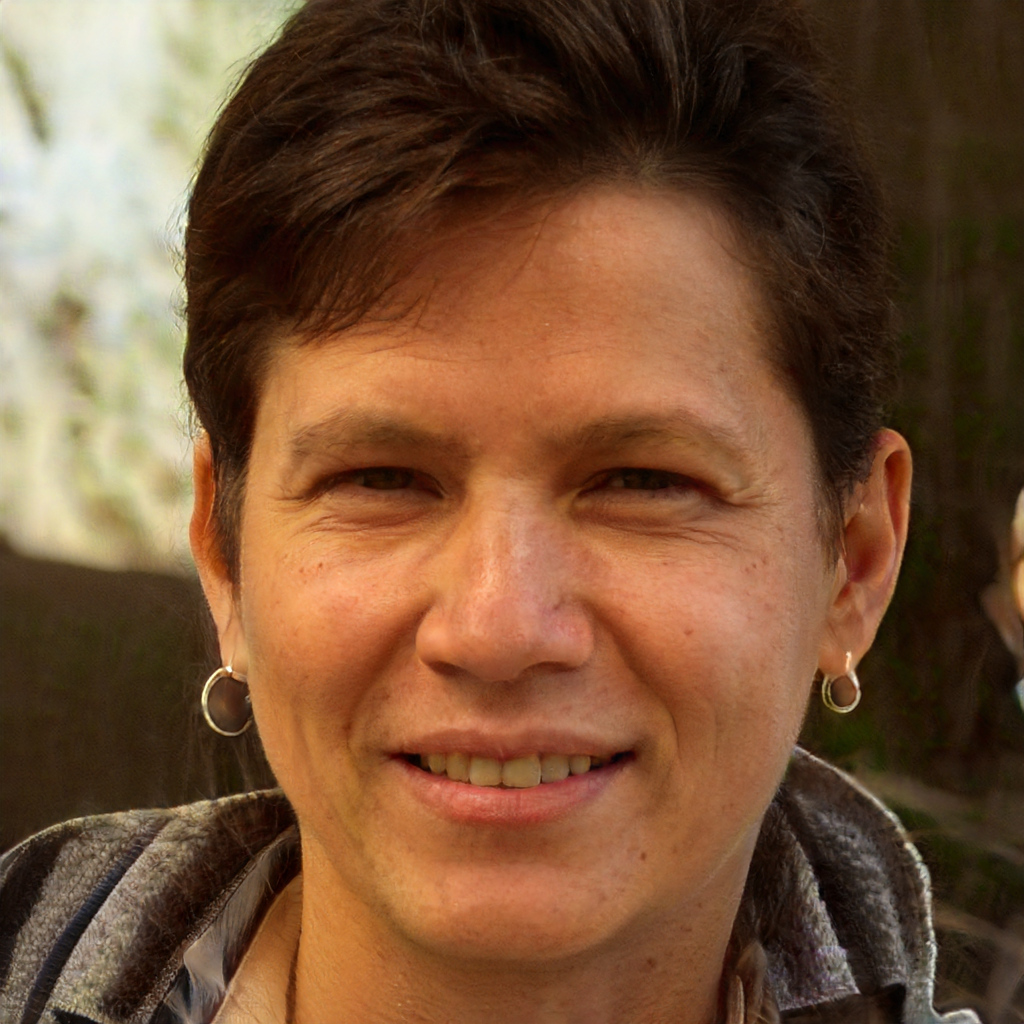
Gender: Male